Daniela Hantuchová

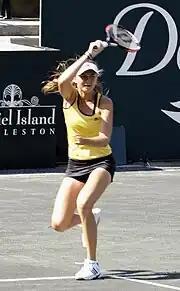
Hantuchová at the Family Circle Cup in 2010

Hantuchová played four tournaments before Roland Garros on European clay. She lost in the early rounds of the Porsche Tennis Grand Prix, the Rome Masters and the Madrid Masters to Dinara Safina, Svetlana Kuznetsova, and Jelena Janković, respectively. In doubles at Rome, Hantuchová and Ai Sugiyama defeated top seeds Cara Black and Liezel Huber in the quarterfinals. However, the pair lost to Hsieh Su-wei and Peng Shuai in the final. Her fourth event was the Warsaw Open, where she reached her second career clay-court semifinal, but lost to Romanian qualifier and eventual champion Alexandra Dulgheru. Hantuchová was unseeded at the French Open and lost to Frenchwoman Virginie Razzano in the first round.